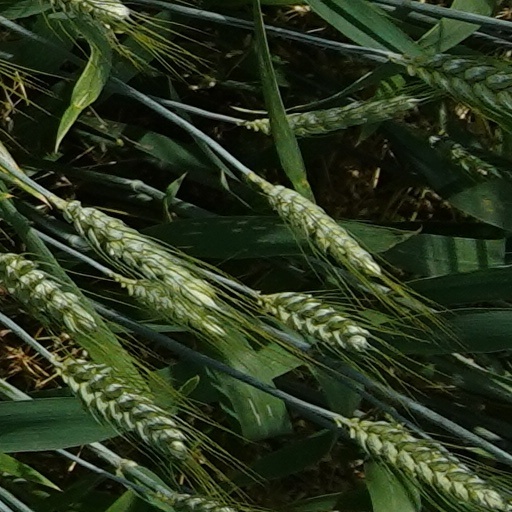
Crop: wheat